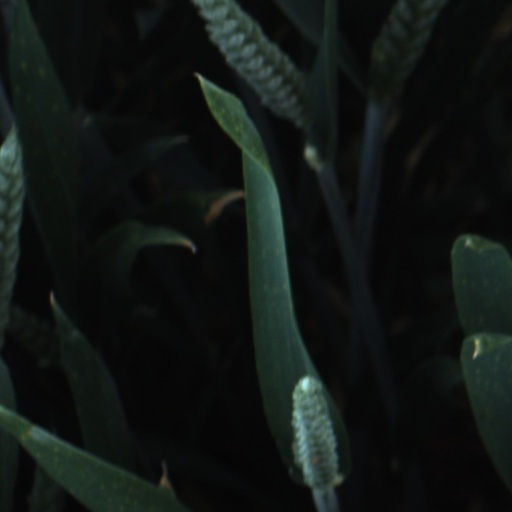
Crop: wheat